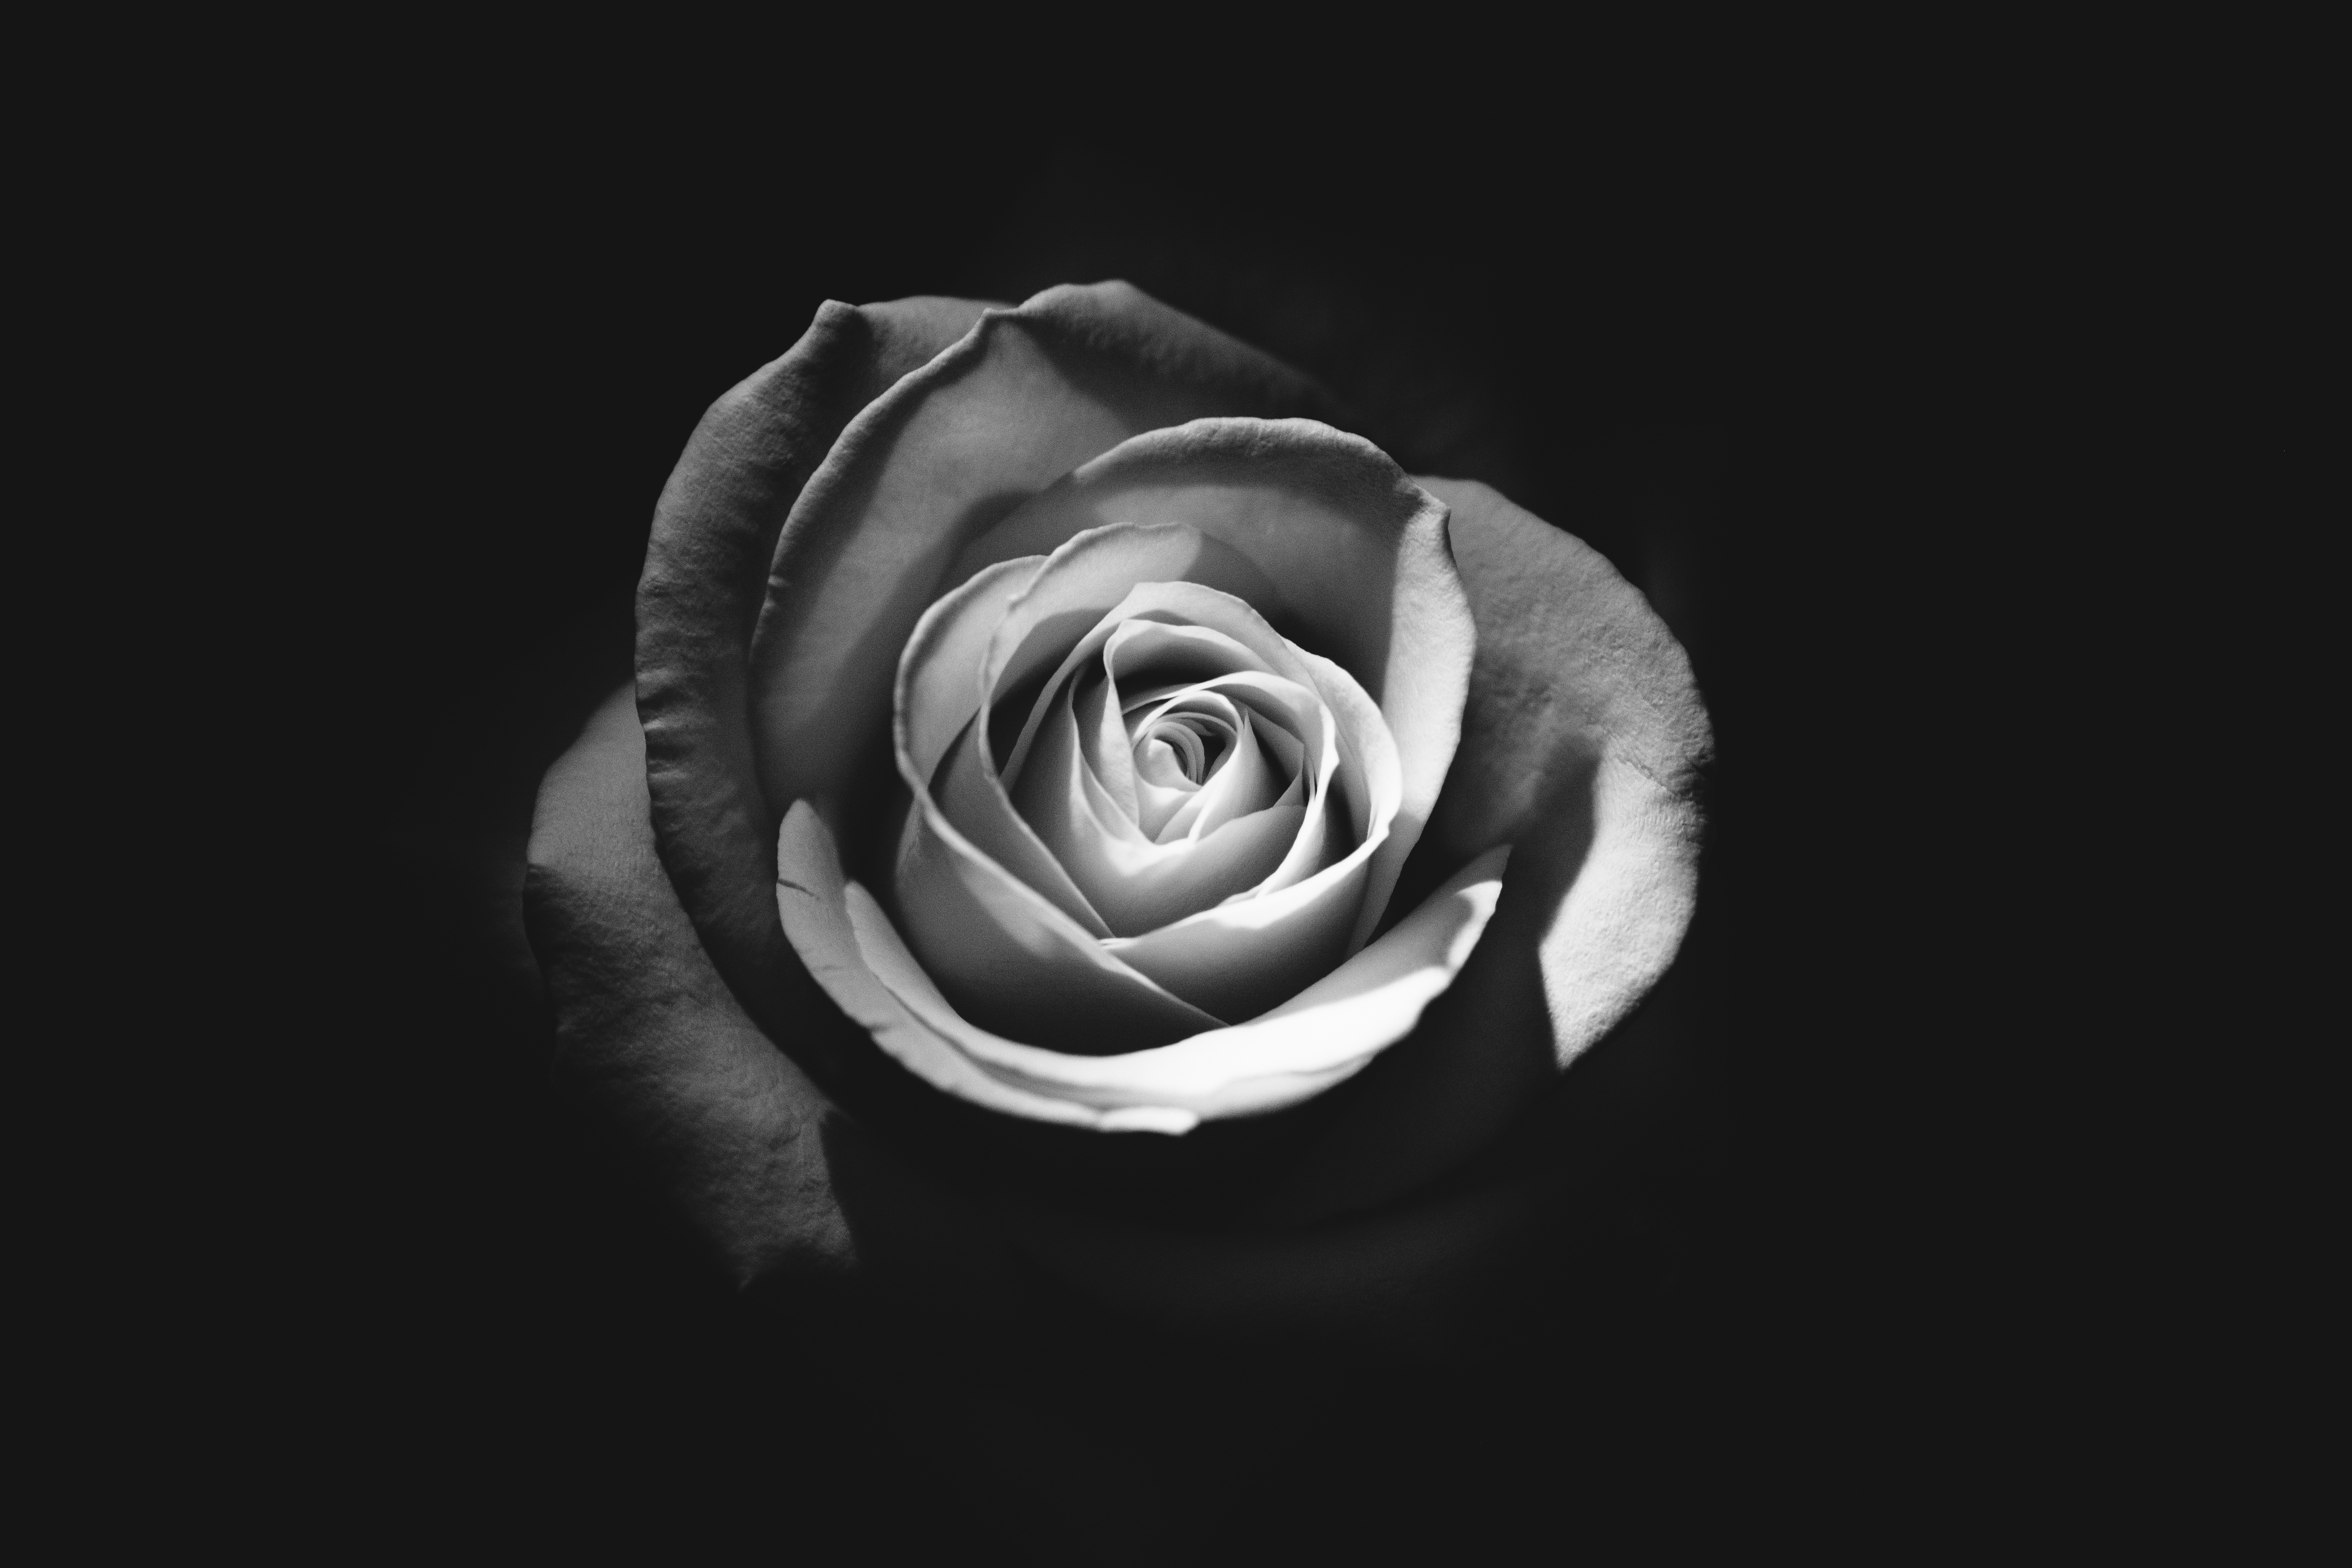
black and white, plant, white, photography, flower, petal, floral, love, rose, macro, romance, darkness, black, monochrome, close up, macro photography, flowering plant, rose family, still life photography, monochrome photography, computer wallpaper, land plant, rose order